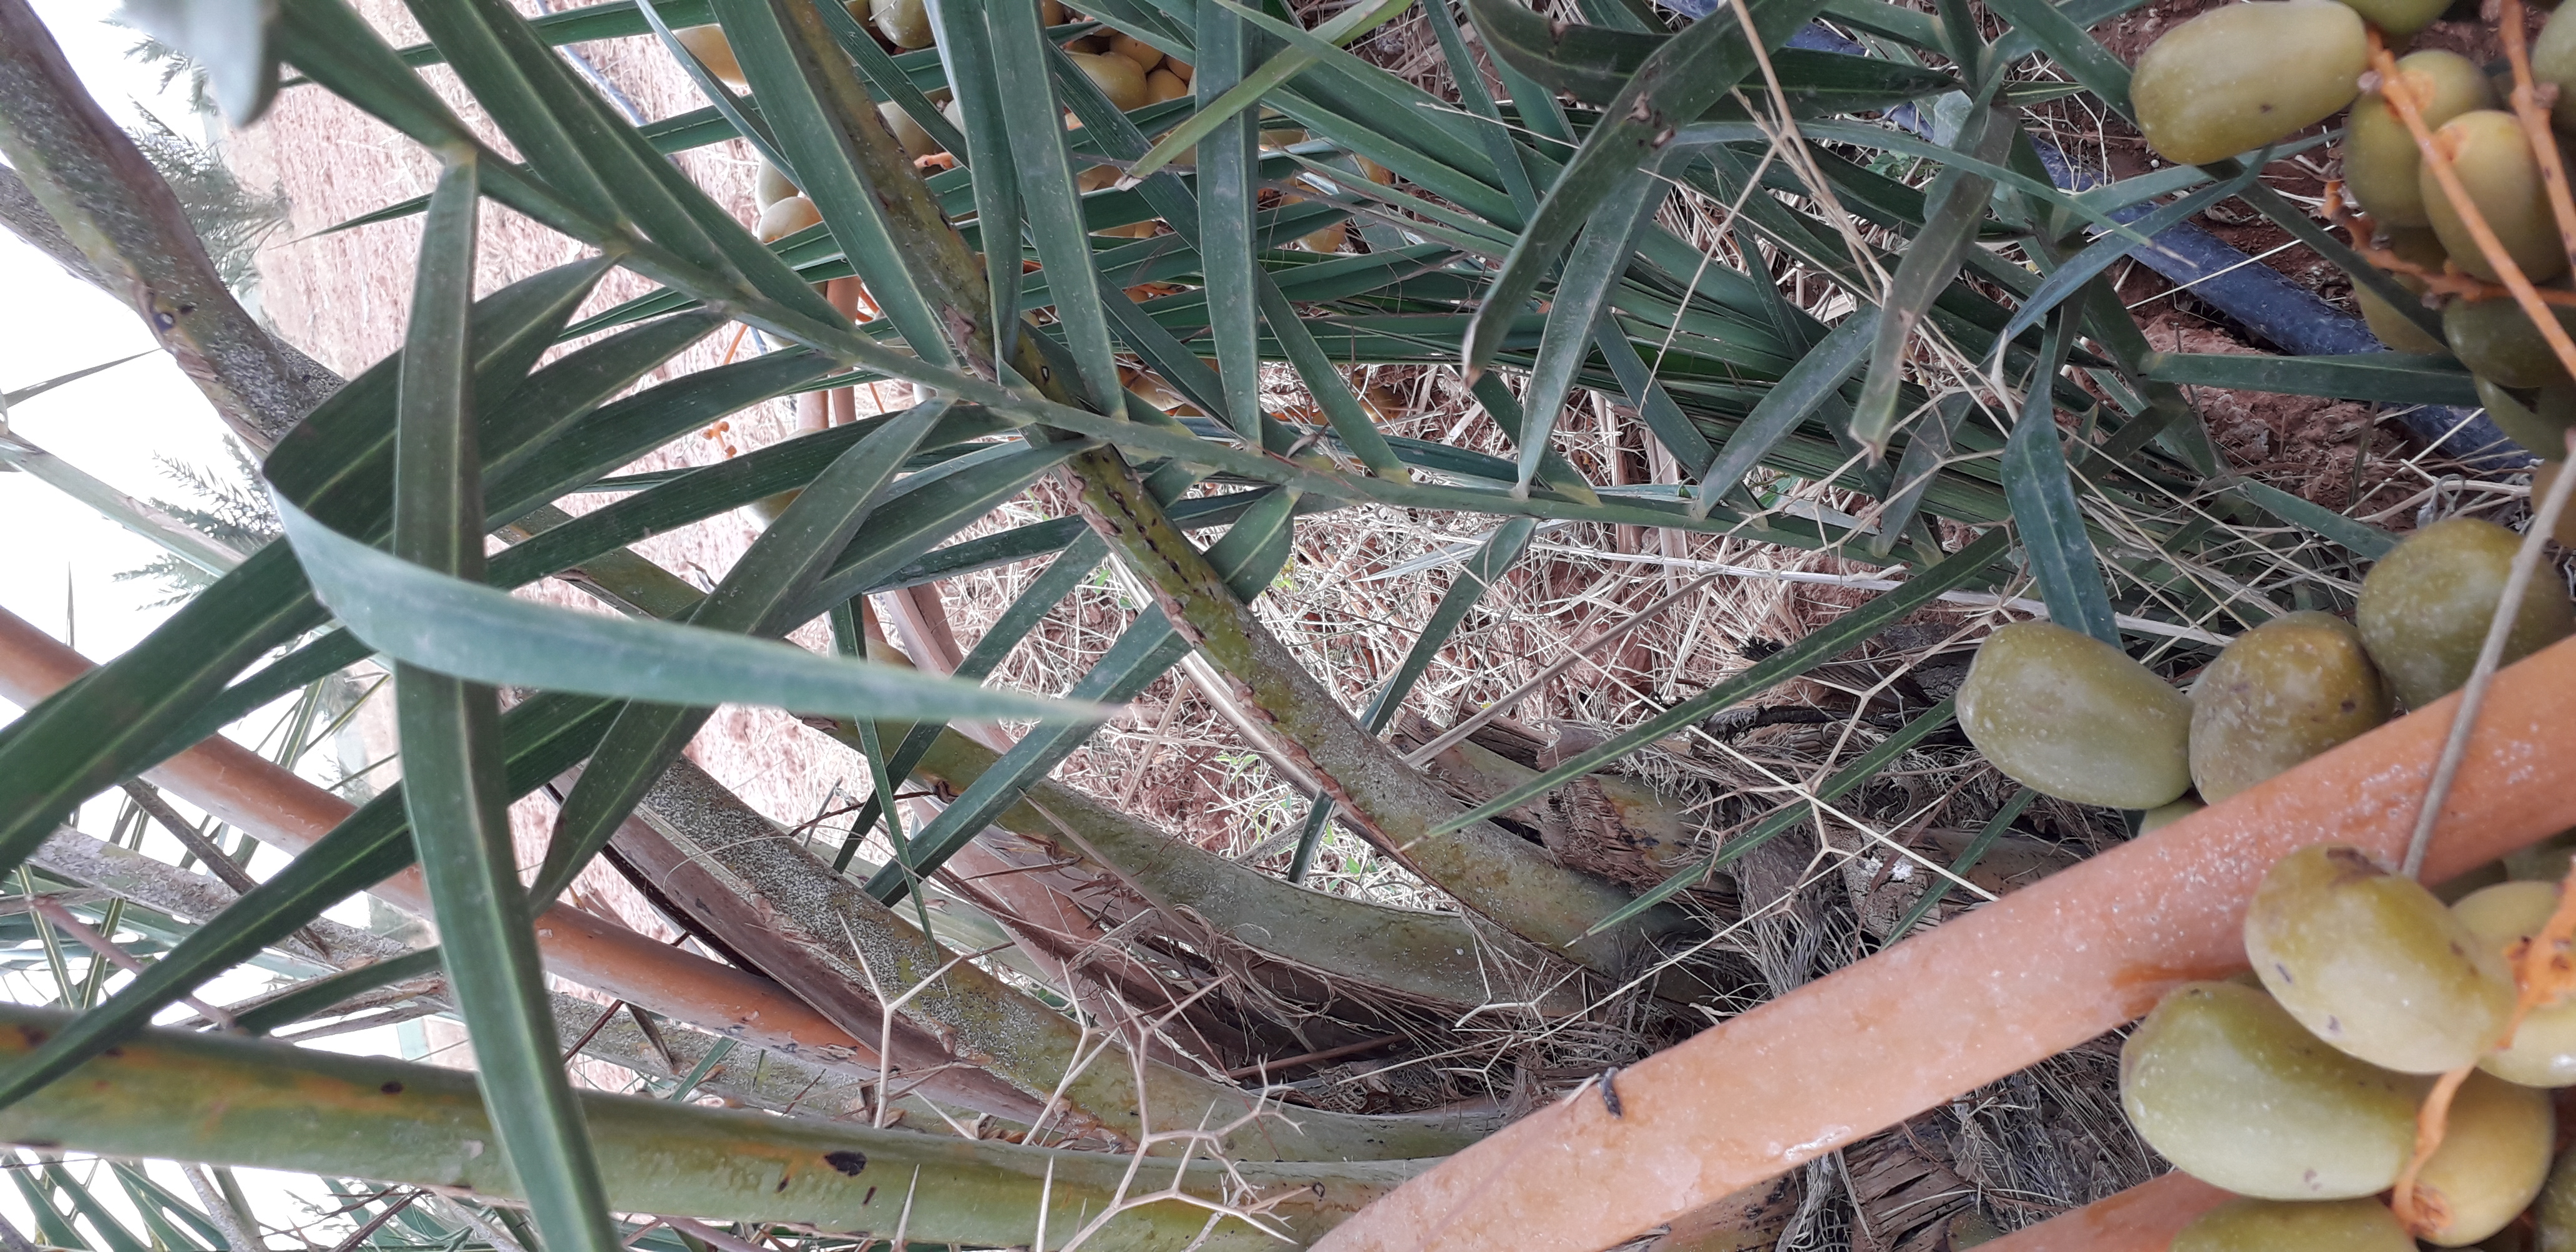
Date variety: Boufagous